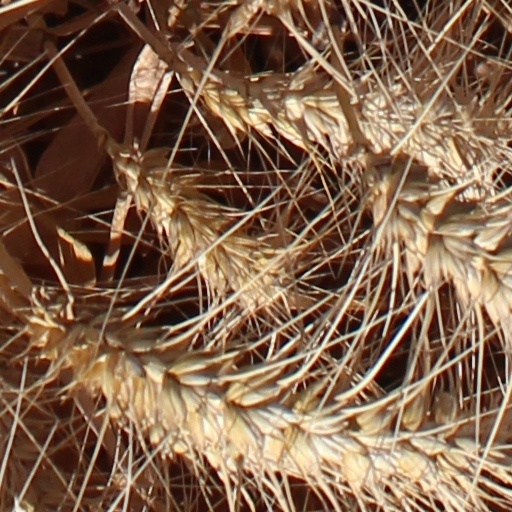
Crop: wheat